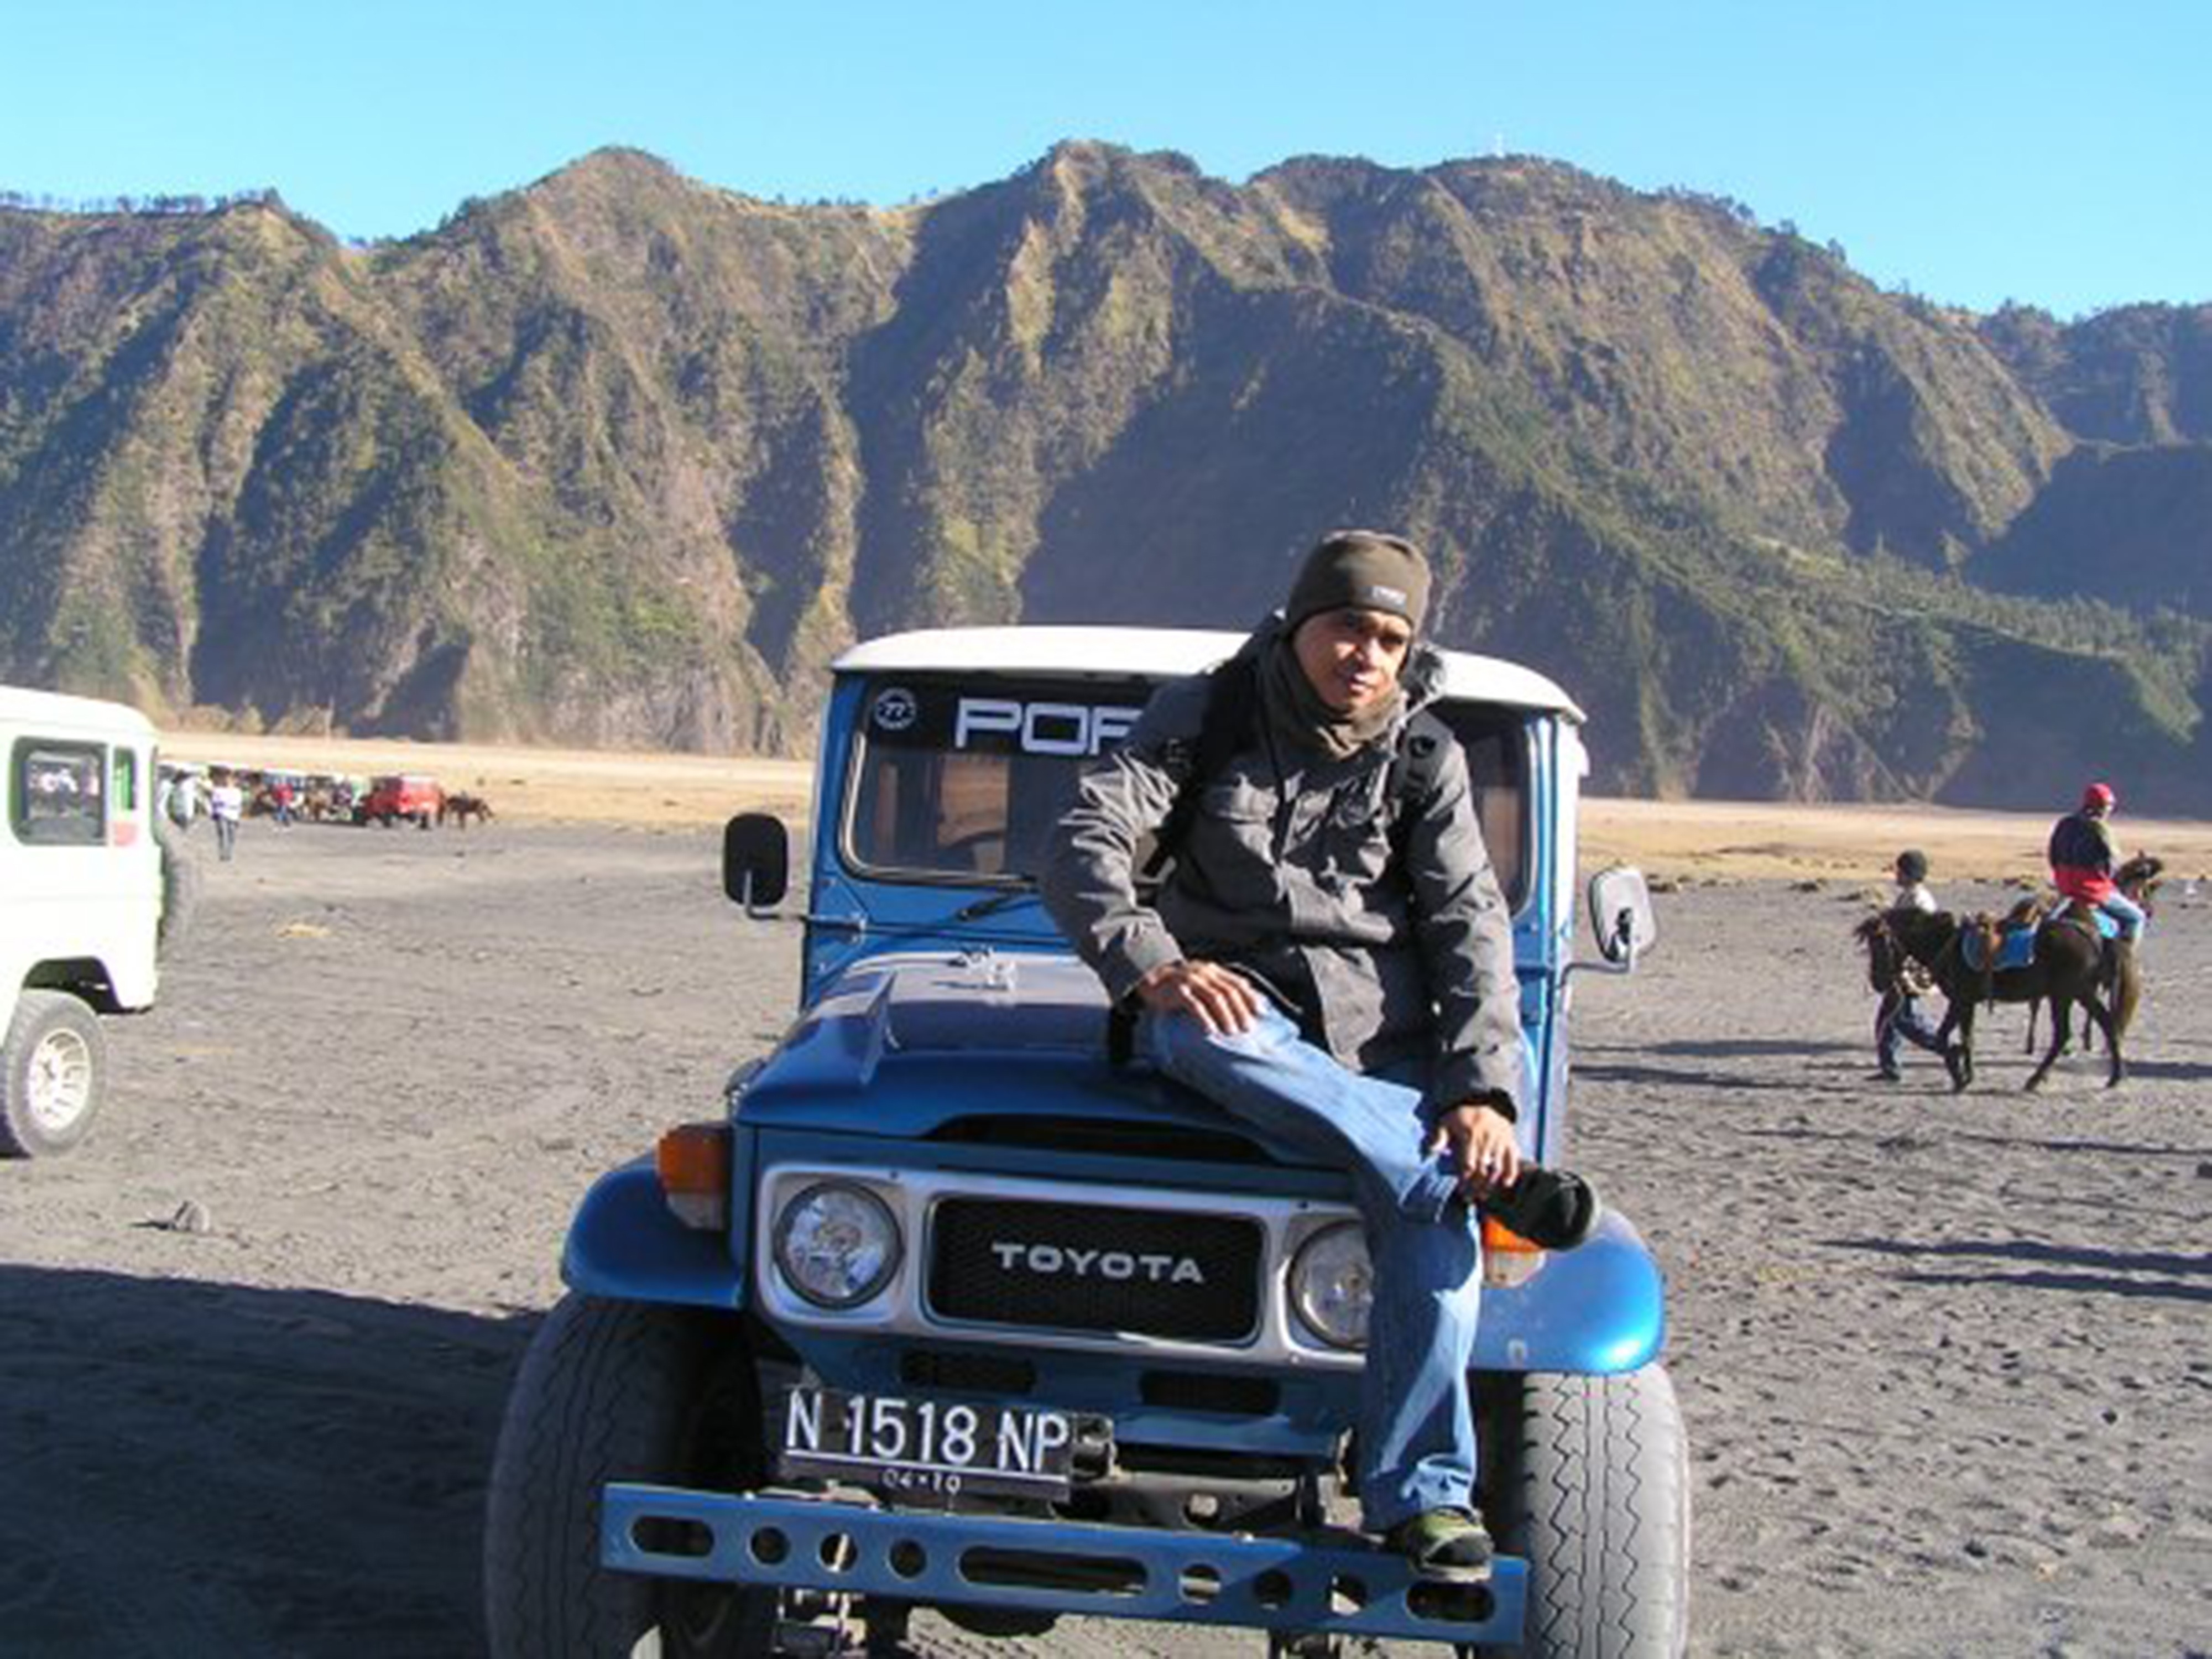
car, adventure, vehicle, race, all terrain vehicle, outdoor recreation, automobile make, off roading